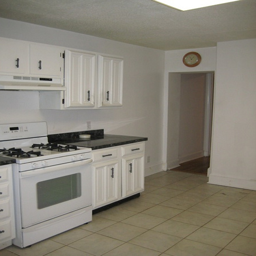
A kitchen with a lot of kitchen furniture and it is painted white
A kitchen and stove with white cabinets and a clock.
A kitchen with all white walls, appliances, and cabinets
a white stove and counter in a kitchen
A kitchen with big tile, a stove and cabinets.